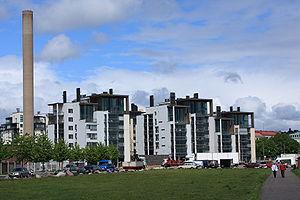
Hernesaari est une section du quartier de Länsisatama.